Kuupik Kleist

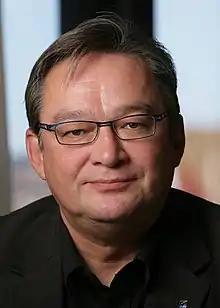
Kleist in 2008

Jakob Edvard Kuupik Kleist (born 31 March 1958) is a Greenlandic politician who served as the fourth prime minister of Greenland between 2009 and 2013. A member of the Inuit Ataqatigiit party, he was the first prime minister not affiliated with Siumut.